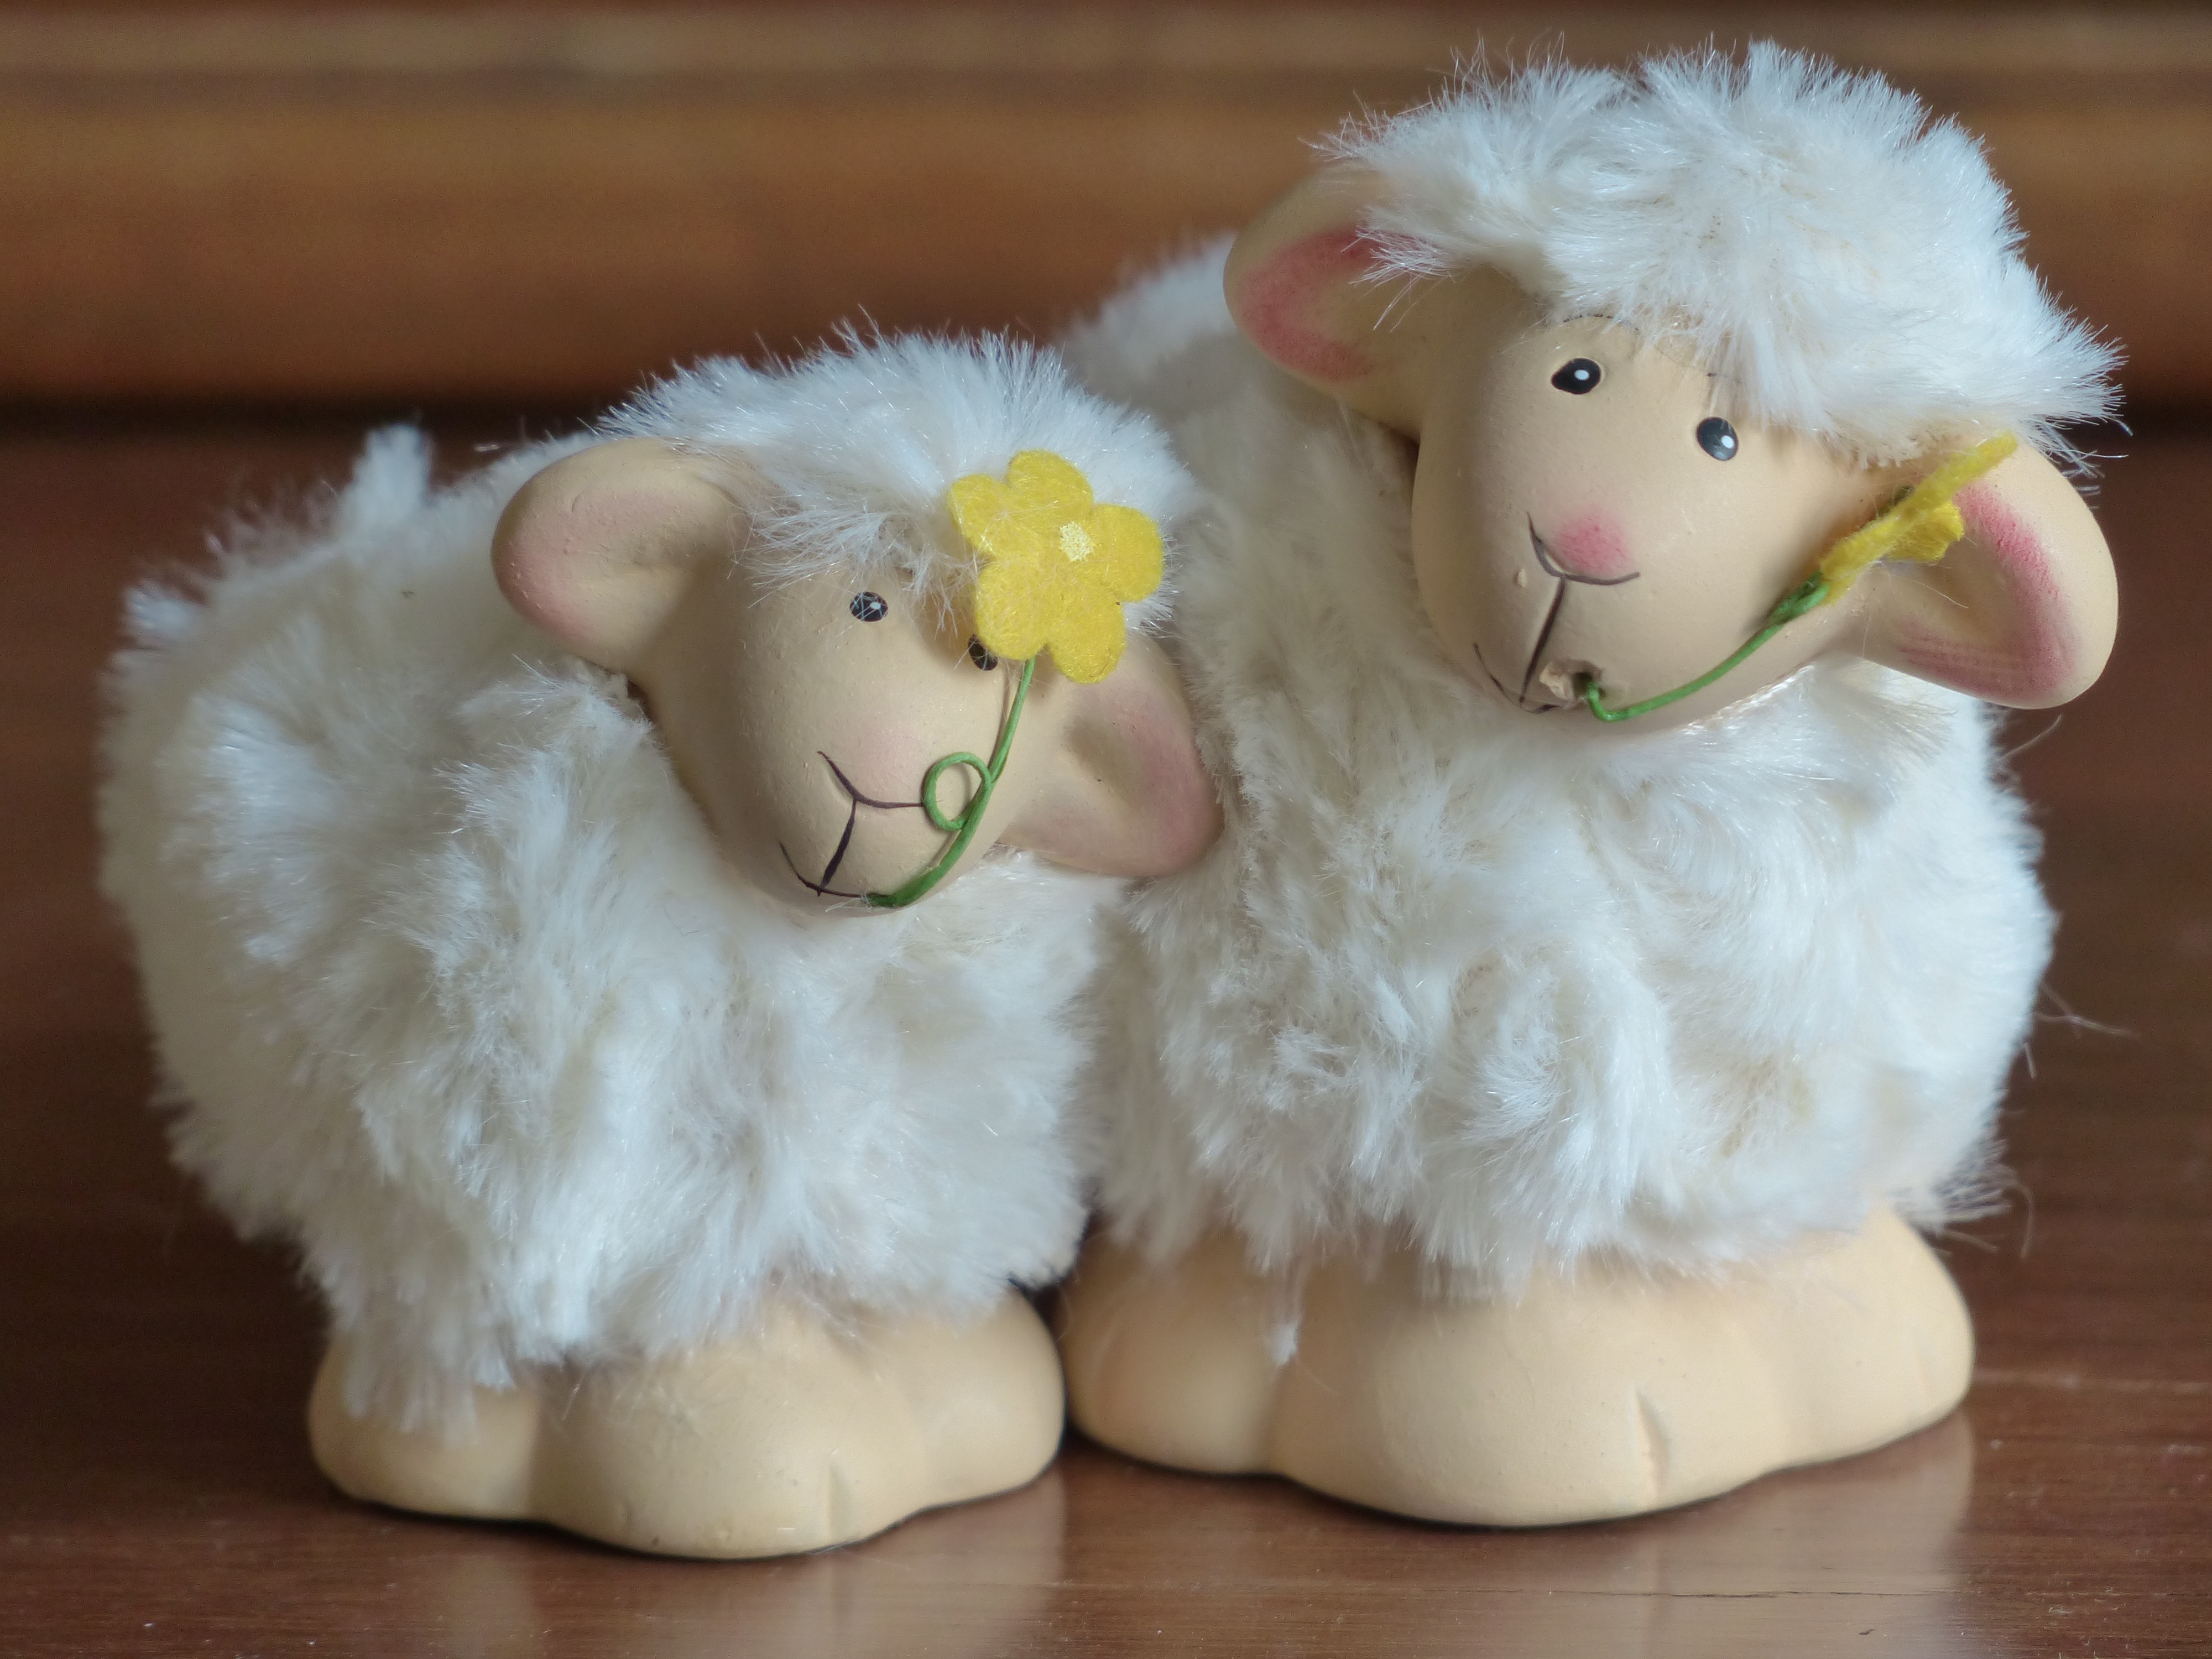
white, sweet, flower, animal, floral, celebration, decoration, spring, fluffy, sheep, ceramic, pink, toy, material, teddy bear, textile, festival, figure, sound, beautiful, nice, plush, easter, decorated, porcelain, friendly, ceramic figures, sch fchen, stuffed toy, sch fle, easter designs